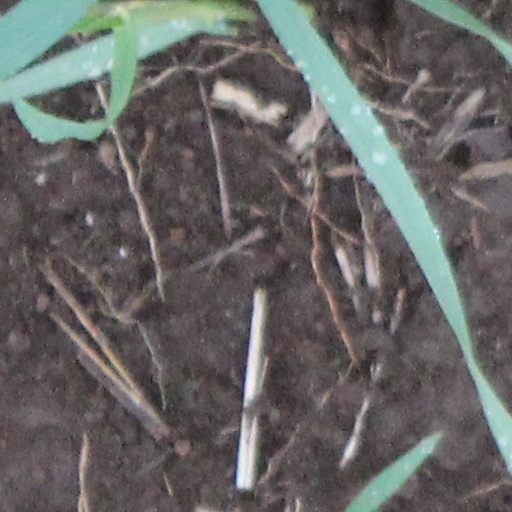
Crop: wheat